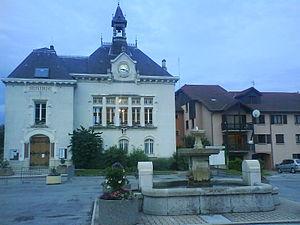
Mairie de Chaparaillan
Chapareillan est une commune française située dans le département de l'Isère et la région Auvergne-Rhône-Alpes.